Community of Madrid

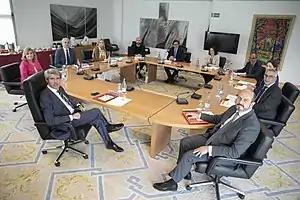
A meeting of the Council of Government presided by former President Ángel Garrido

In decadence since the middle 18th century, the city of Alcalá de Henares, experienced a relative demographic and economic upturn in the second half of the 19th century, based on its newly acquired condition of military outpost, to which an embryonic industrial nucleus was also added.